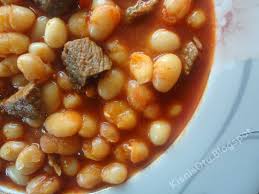
Yemek: kuru_fasulye